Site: brandenburg
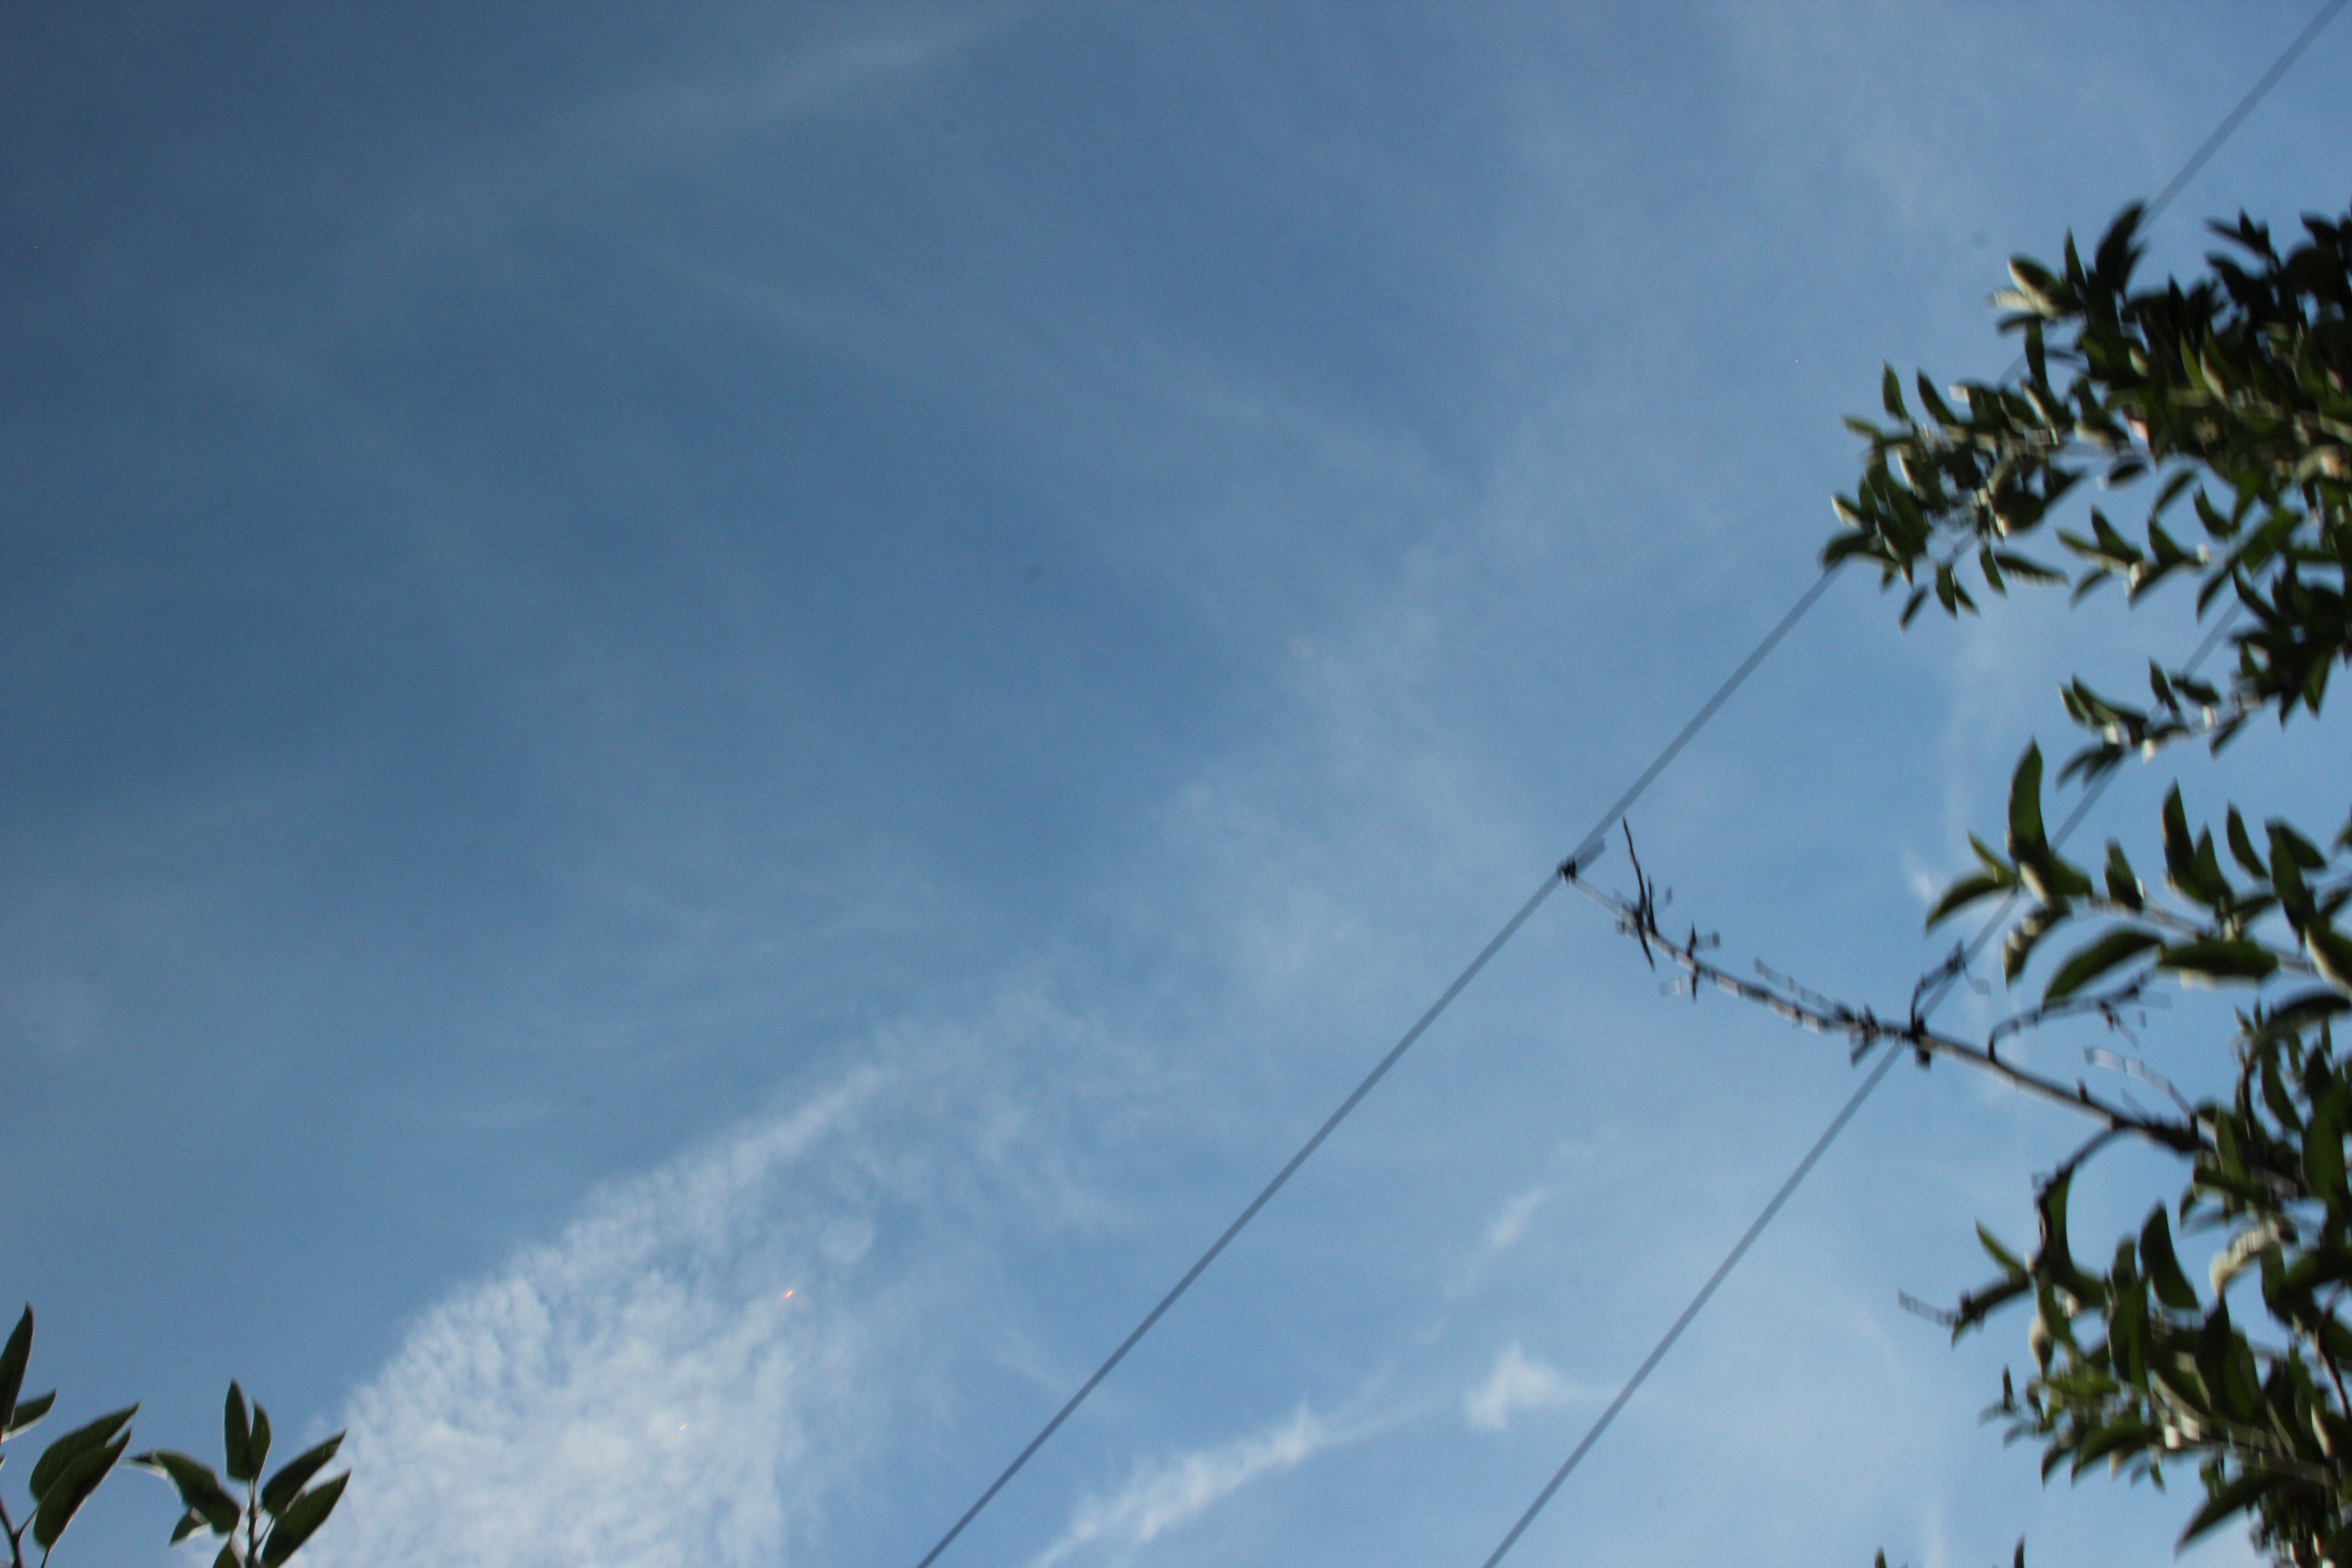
Growth stage (BBCH 77): Development of fruit